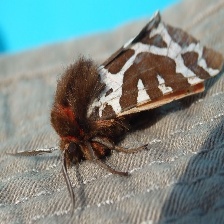
Species: GARDEN TIGER MOTH